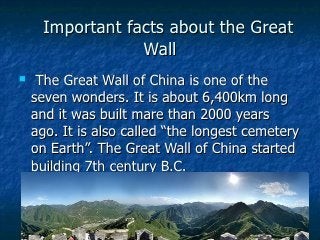
Landmark: Great Wall of China